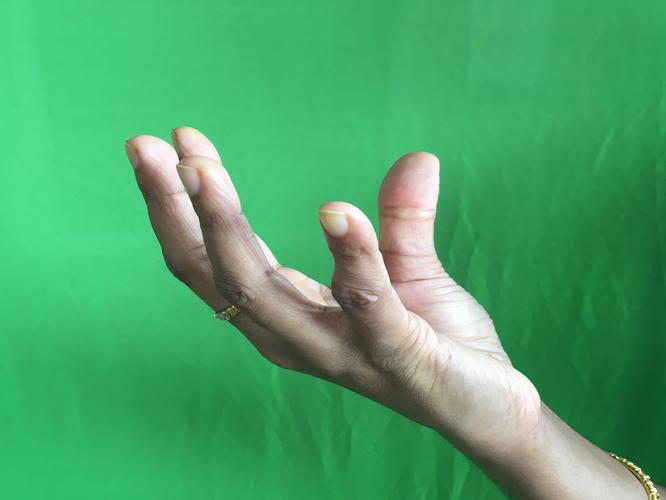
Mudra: Padmakosha
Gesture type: single_hand